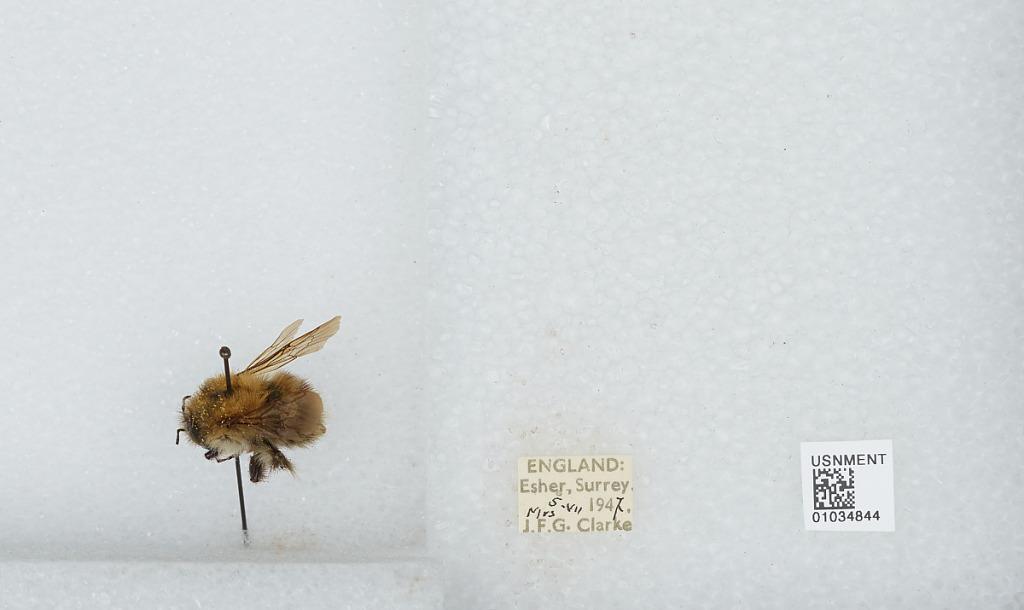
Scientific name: Bombus (Thoracobombus) pascuorum (Scopoli)
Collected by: J. Clarke
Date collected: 1947-7-5
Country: United Kingdom
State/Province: England
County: Surrey
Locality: Esher
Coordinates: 51.3691, -0.365